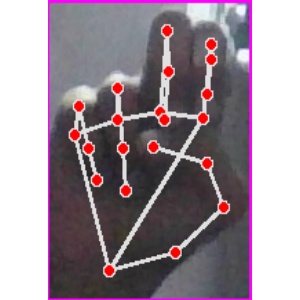
अक्षर: ह